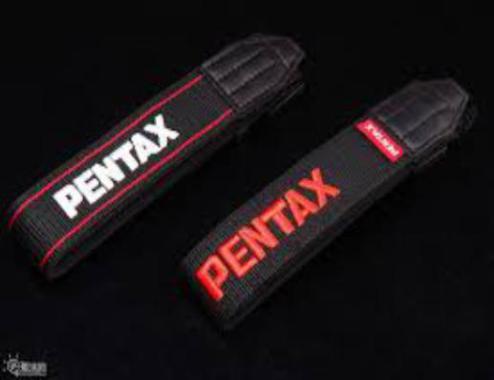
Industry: Electronic